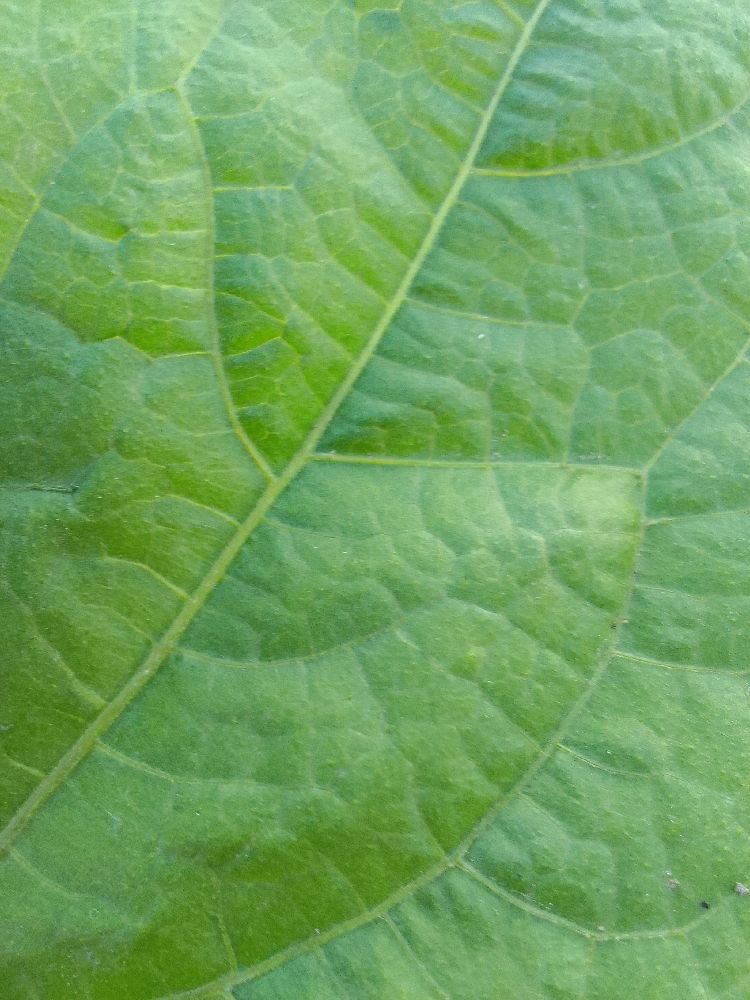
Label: healthy